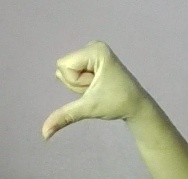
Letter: waw